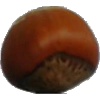
Label: nut_forest